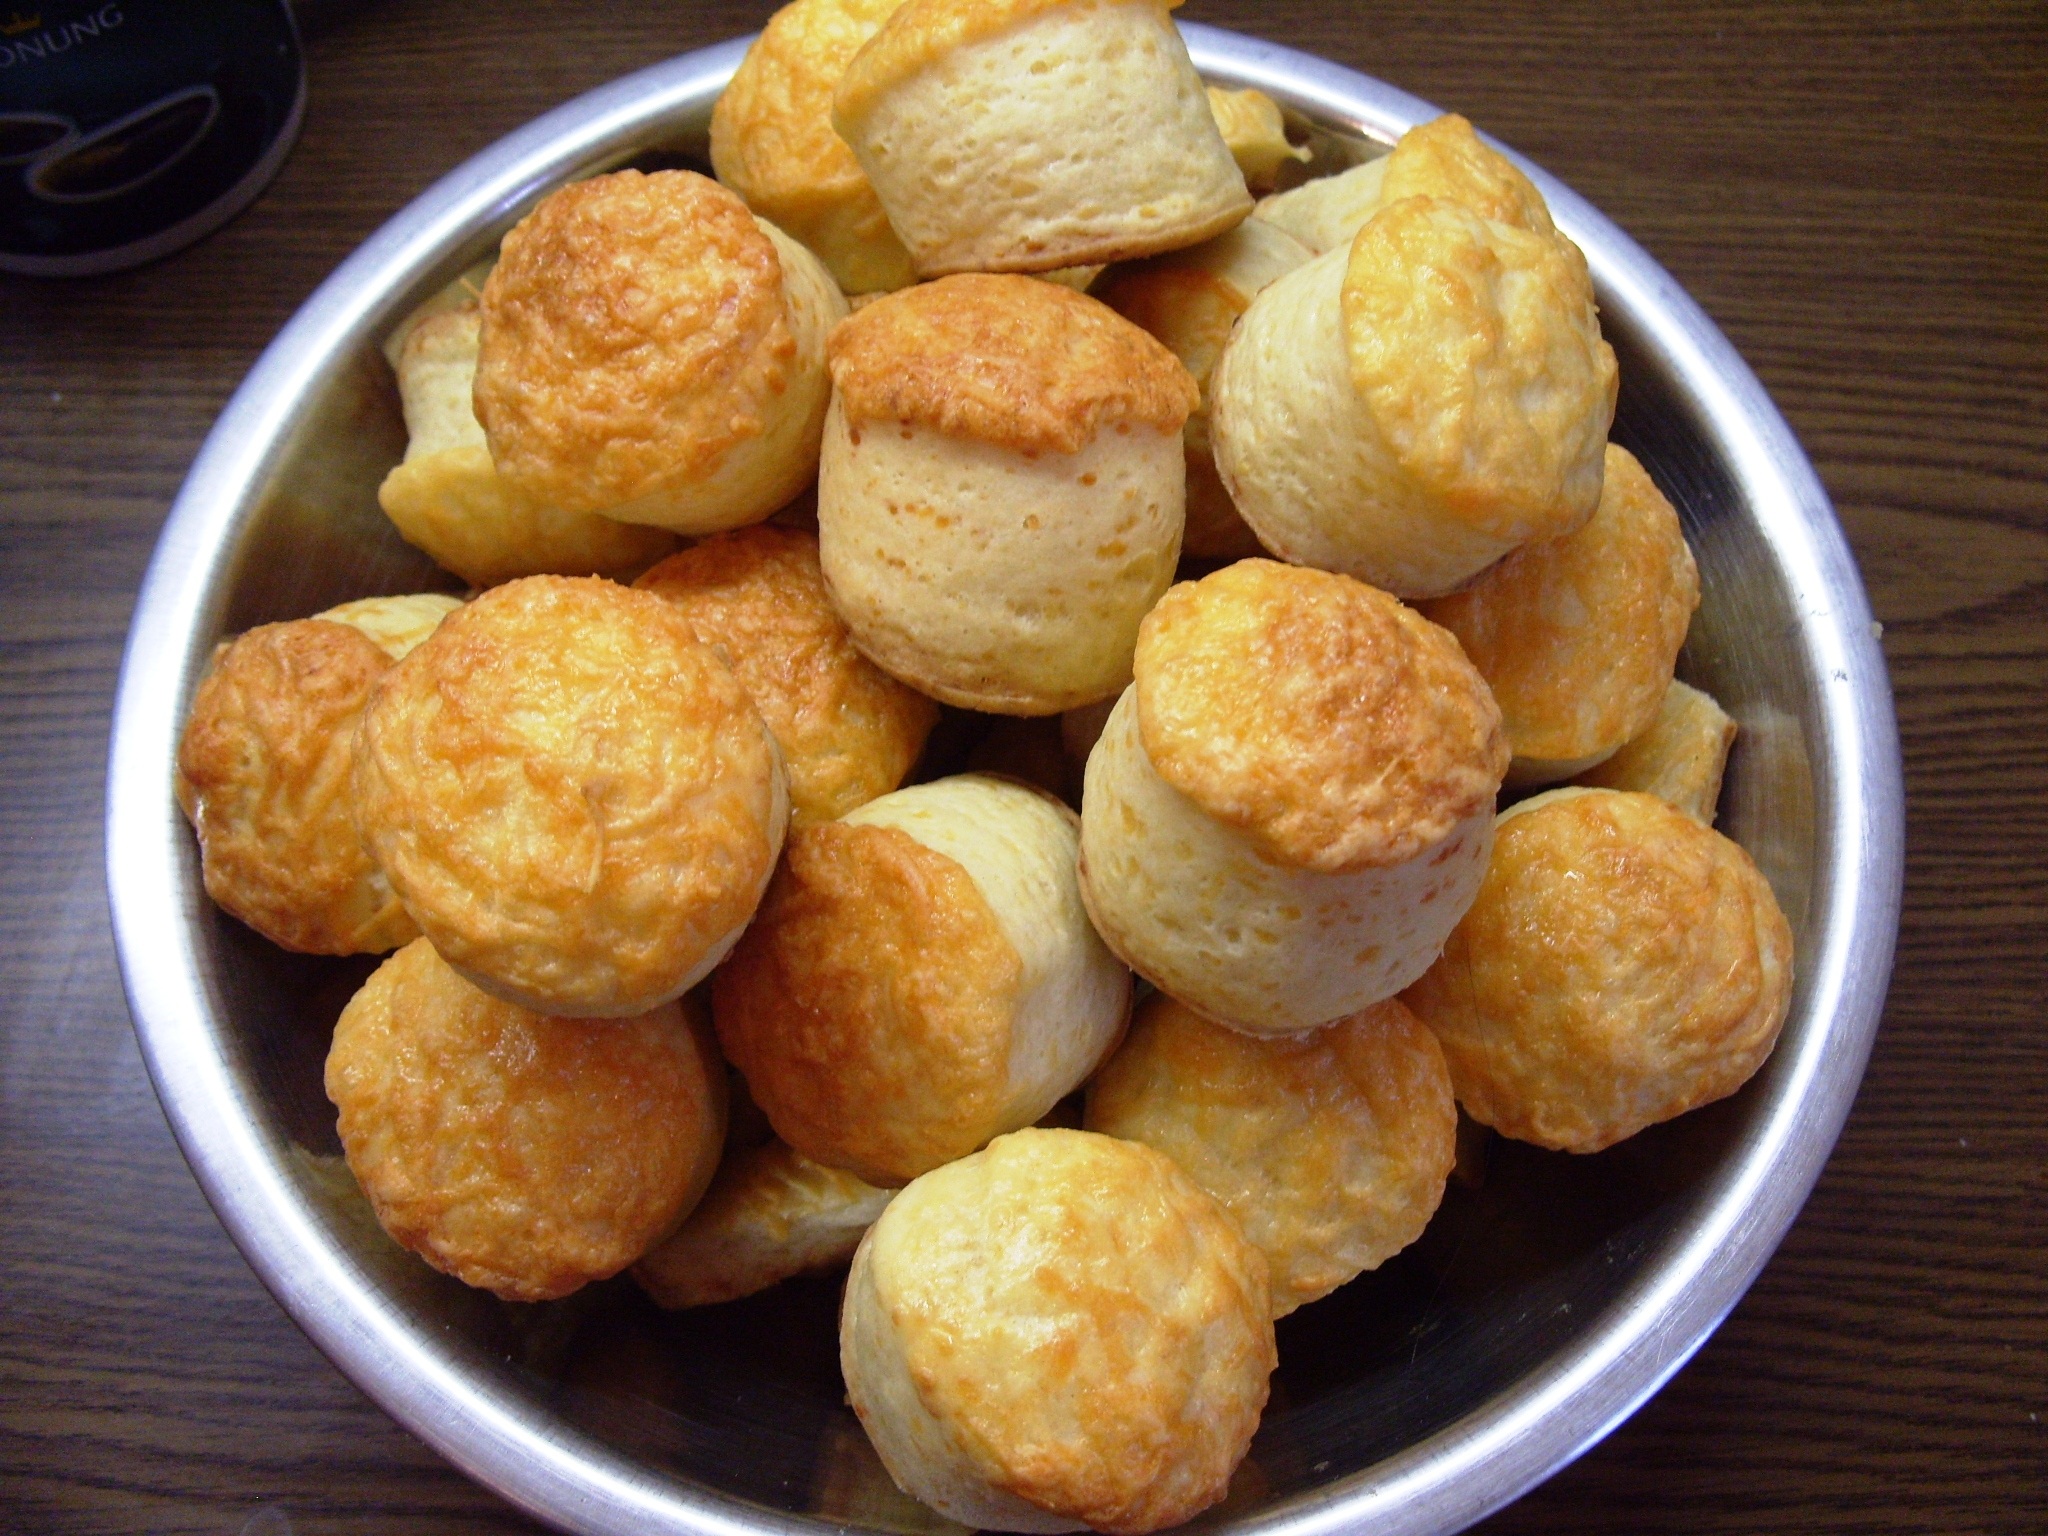
dish, meal, food, produce, salt, breakfast, baking, dessert, fast food, cuisine, cake, asian food, vegetarian food, baked goods, cheese cake, side dish, arancini, fried food, loukoumades, cheese bun